Antonov An-14

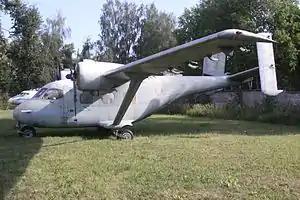
Preserved An-14 on public display.

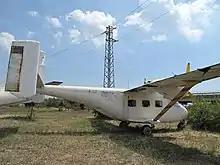
Antonov An-14 registration LZ-7001 (Balkan Bulgarian Airlines)

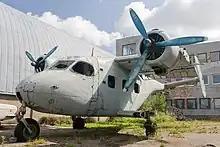
Antonov An-14A

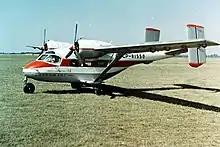
An-14

The Antonov An-14 Pchelka or Pchyolka, Bdzhilka ("Little Bee", NATO reporting name: Clod) is a Soviet utility aircraft which was first flown on 15 March 1958. It was a twin-engined light STOL utility transport, with two 300 hp Ivchenko AI-14RF radial piston engines. Serial production started in 1966, and about 300 examples were built by the time production ended in 1972. The An-14 failed to replace the more successful An-2 biplane, which was manufactured until 1990; the An-2 is still manufactured on special order. The An-14's successor, the An-28 with turboprop engines, is still manufactured at PZL Mielec factories in Poland, under the names PZL M28 Skytruck and PZL M28B Bryza.